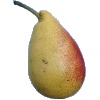
Label: Pear 2